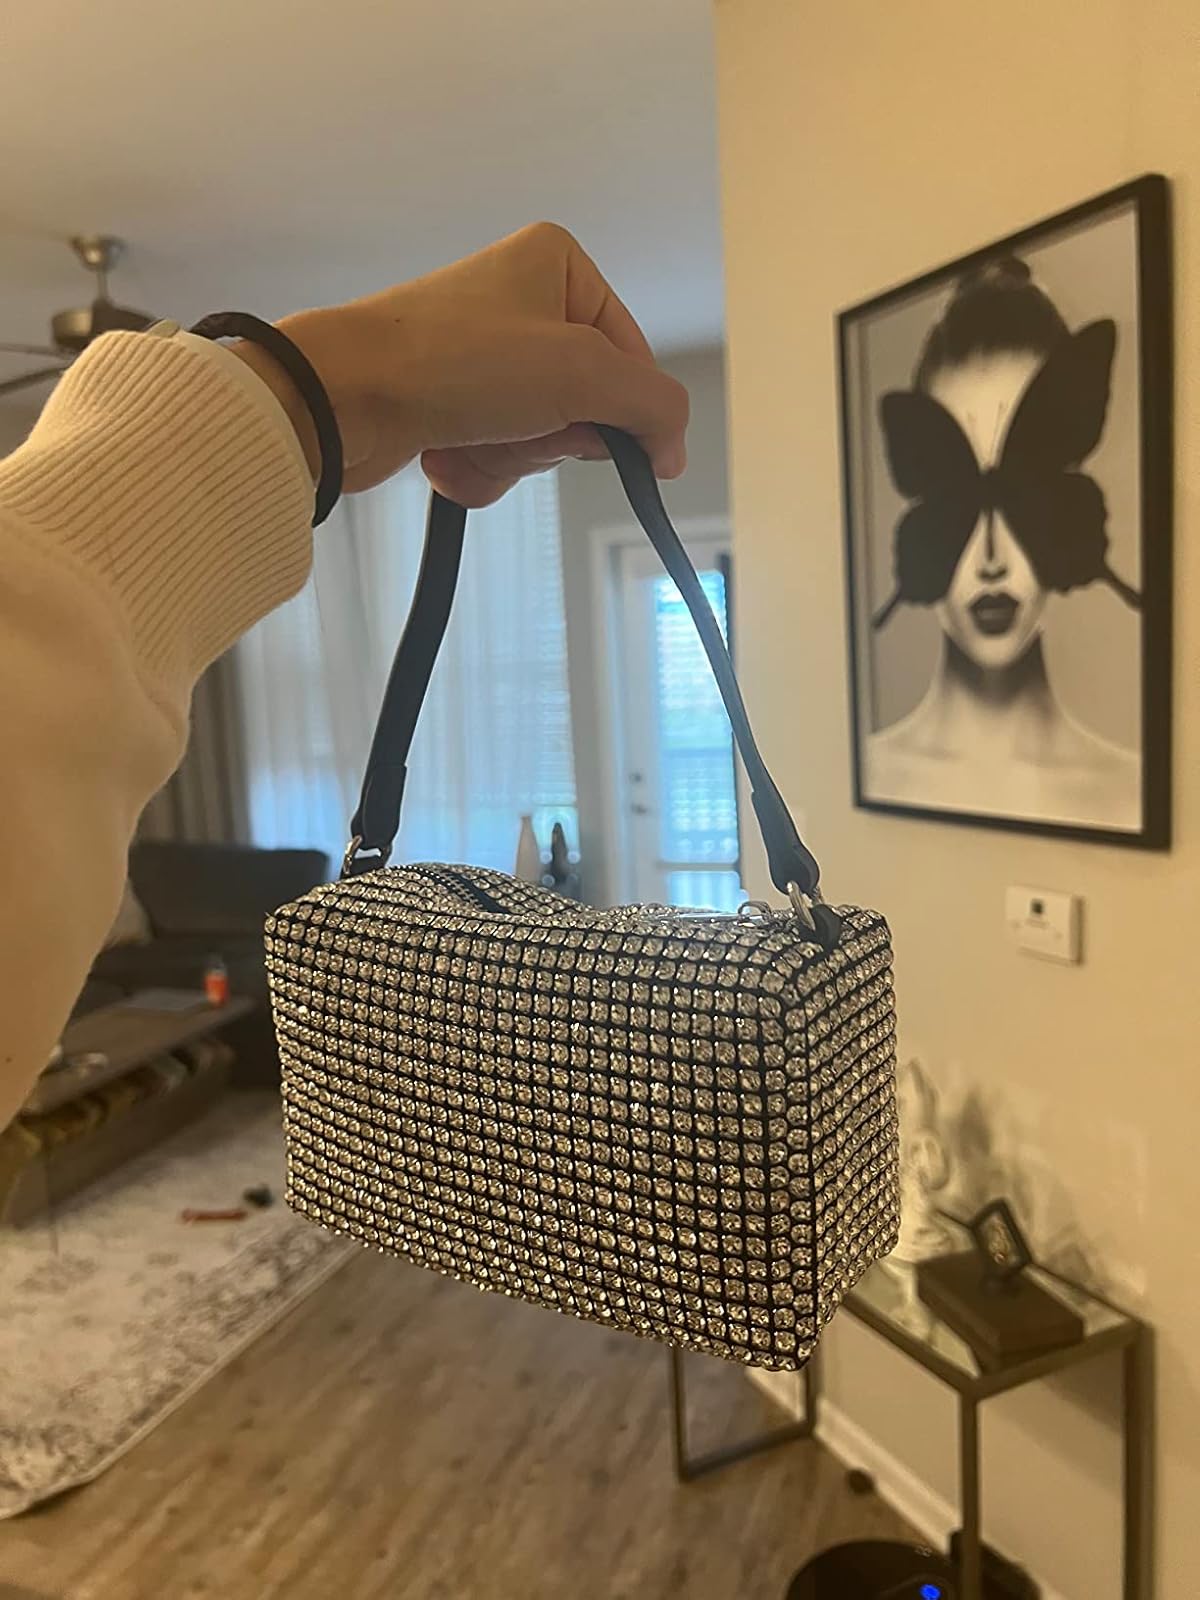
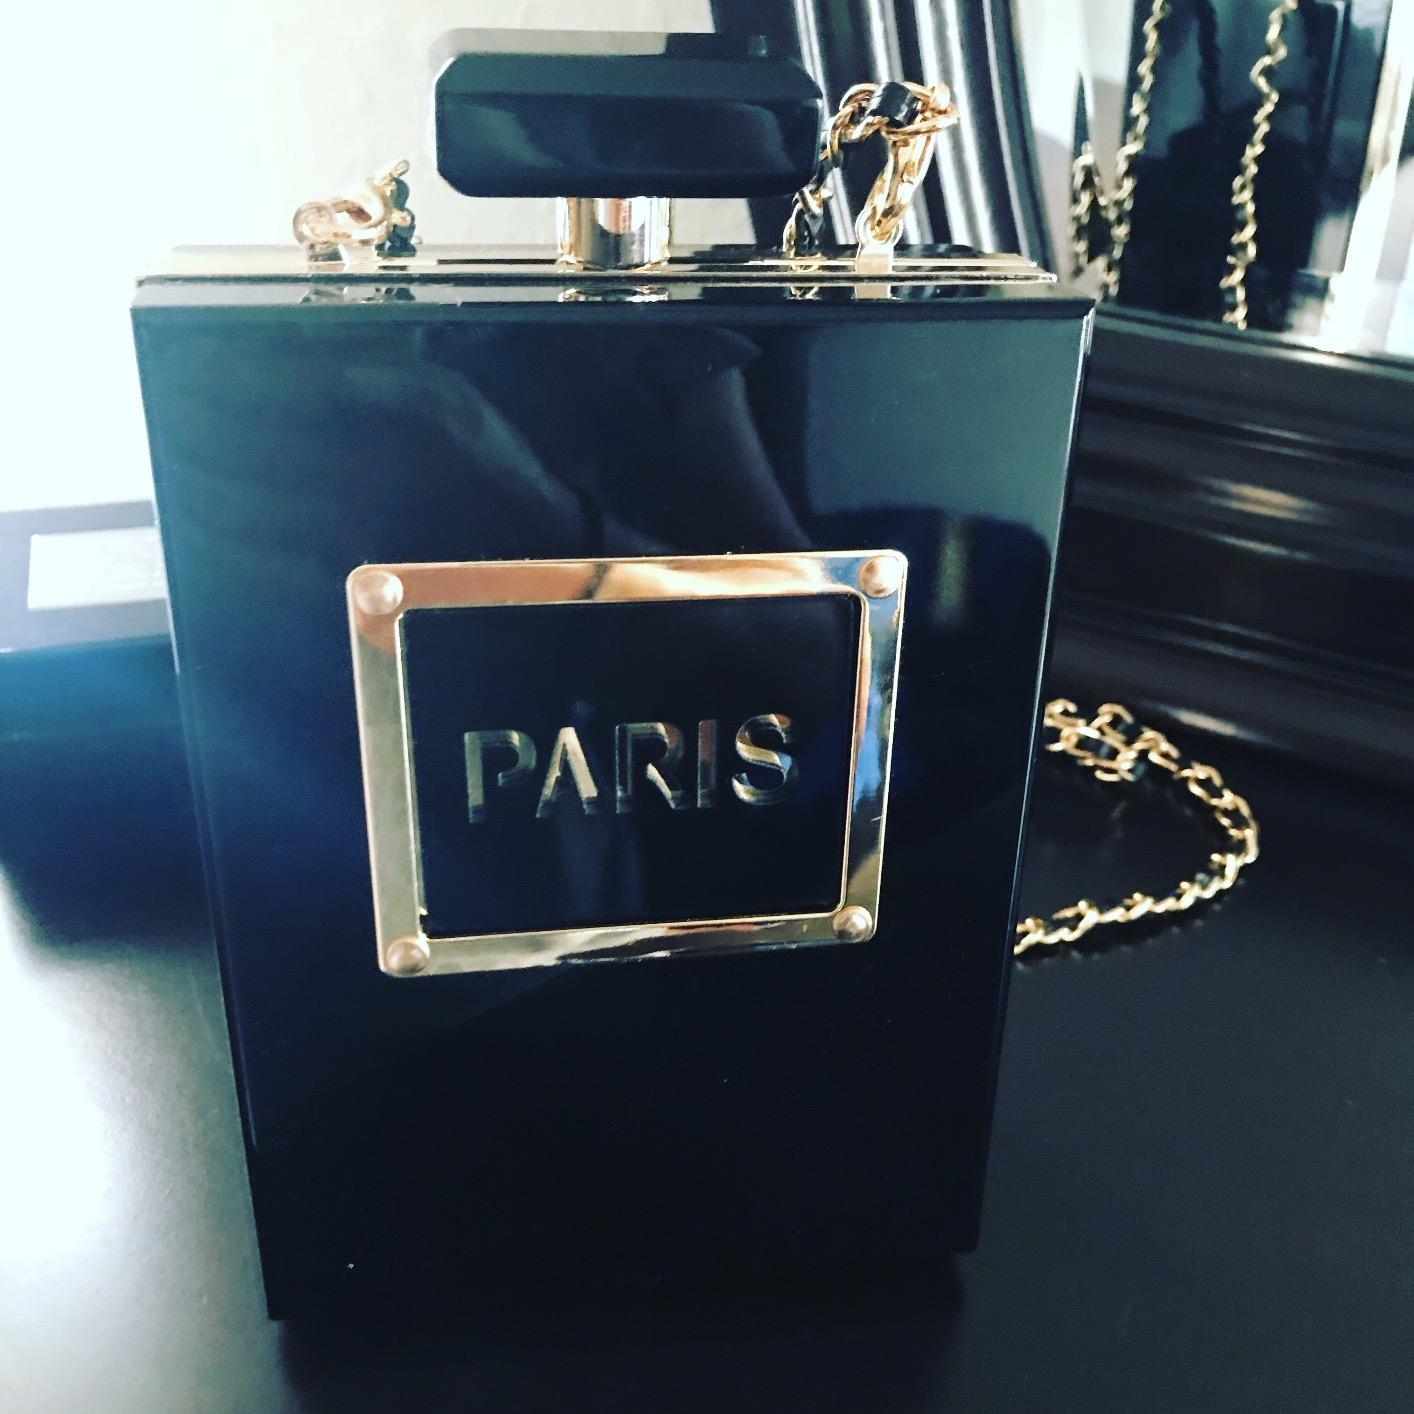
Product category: accessories_handbag
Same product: no